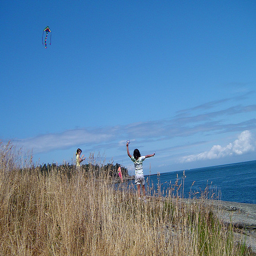
Youngsters fly a kite at the shoreline by the dunes.
TWO CHILDREN FLYING KITES BY THE BLUE OCEAN
Kids on a beach flying kites in a clear blue sky.
People fly a kite at the beach on a beautiful day.
A child watches as her kite soars through the air.